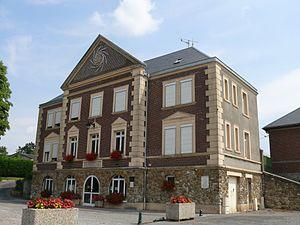
La mairie de Bellicourt (Aisne, Picardie, France).
Bellicourt est une commune française située dans le département de l'Aisne, en région Hauts-de-France.